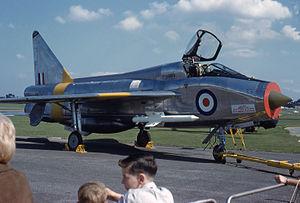
L'English Electric Lightning est un intercepteur construit par le Royaume-Uni et mis en service en 1960. C'est en fait le premier avion militaire supersonique conçu par ce pays. Il avait une silhouette unique, avec ses deux turboréacteurs superposés et ses ailes en flèche très prononcée, sans oublier l'emport de réservoirs sur les ailes à partir de la version F.6.